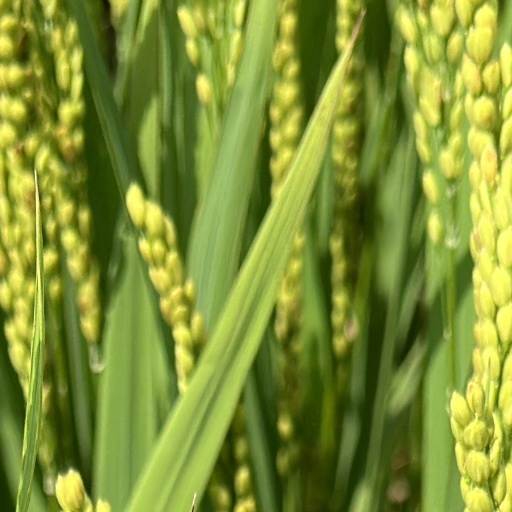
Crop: rice